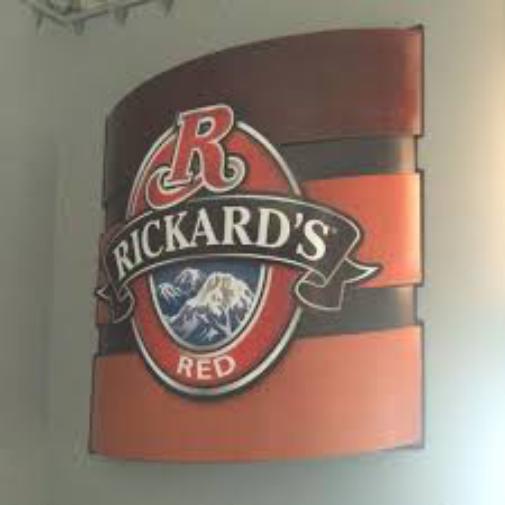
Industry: Food